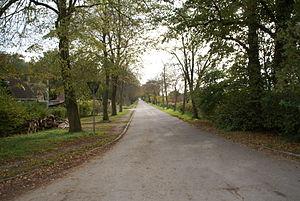
Hamburg (Neuengamme), Allemagne: Le chemin Jean Dolidier en direction du Camp de concentration